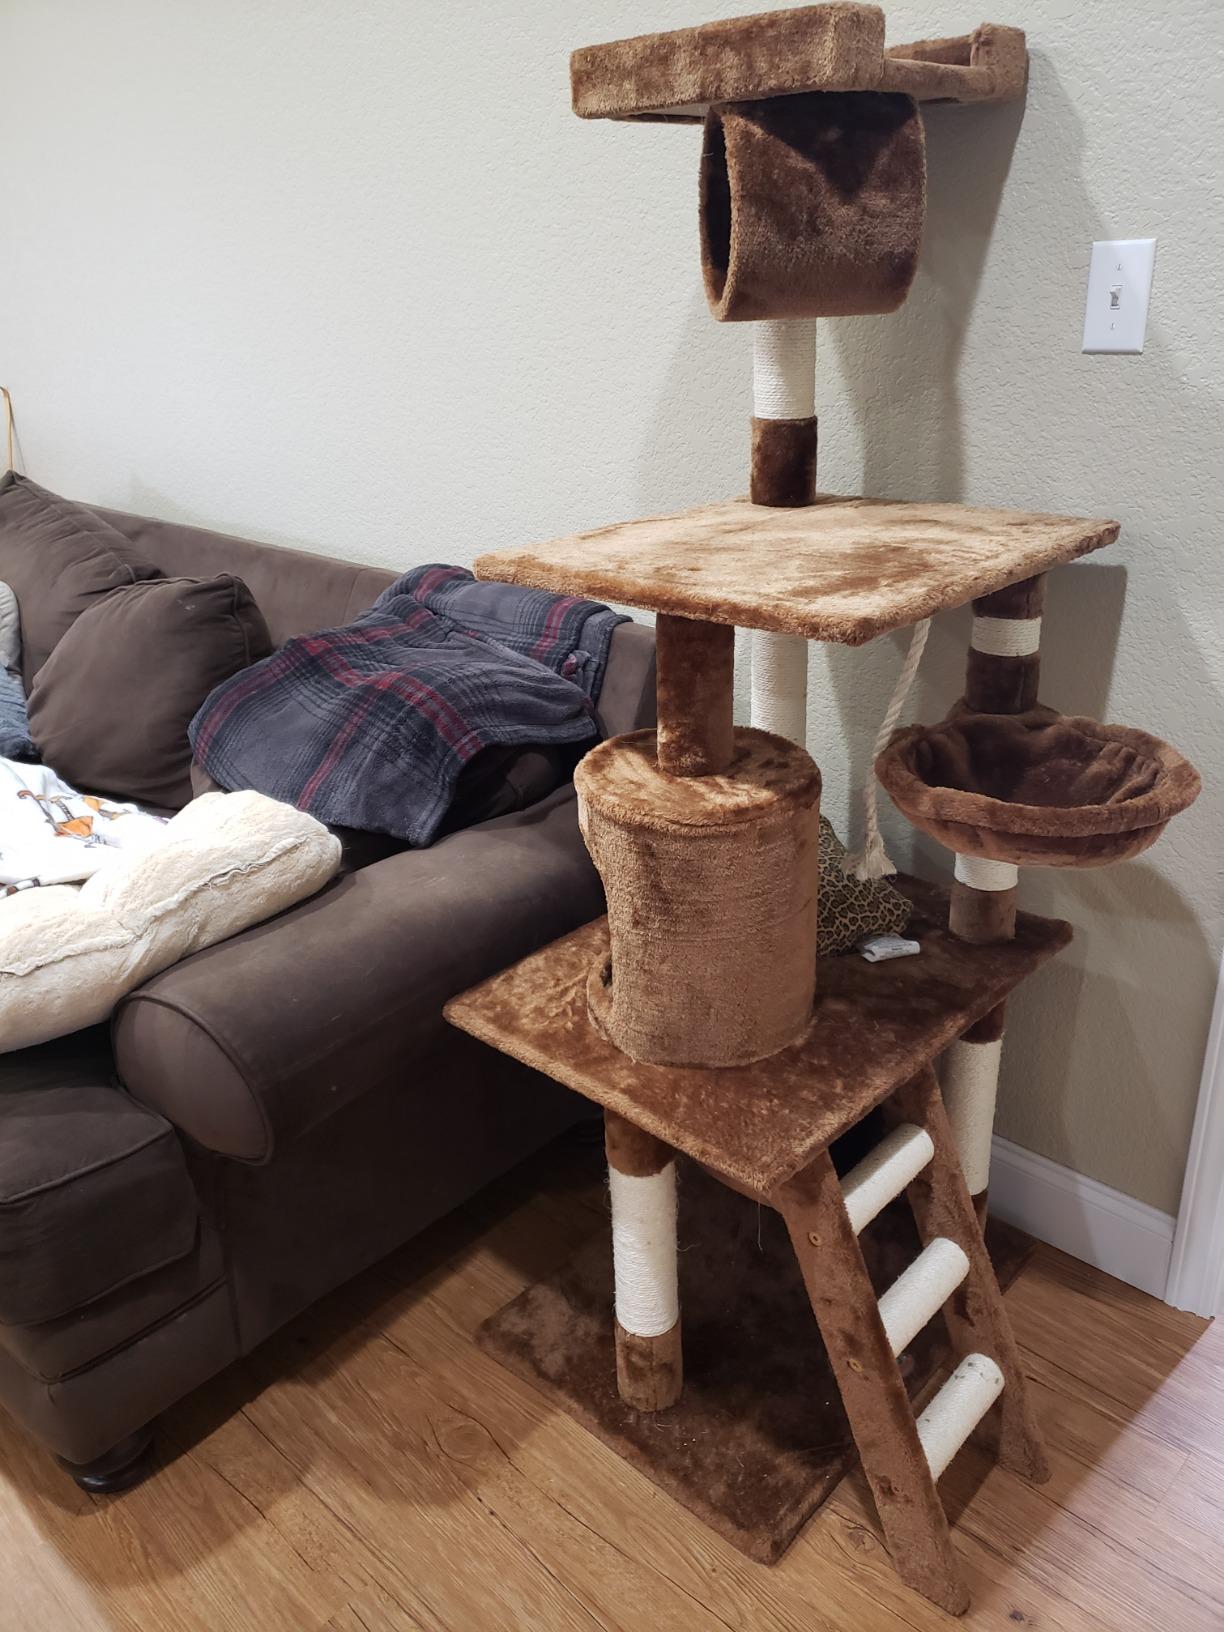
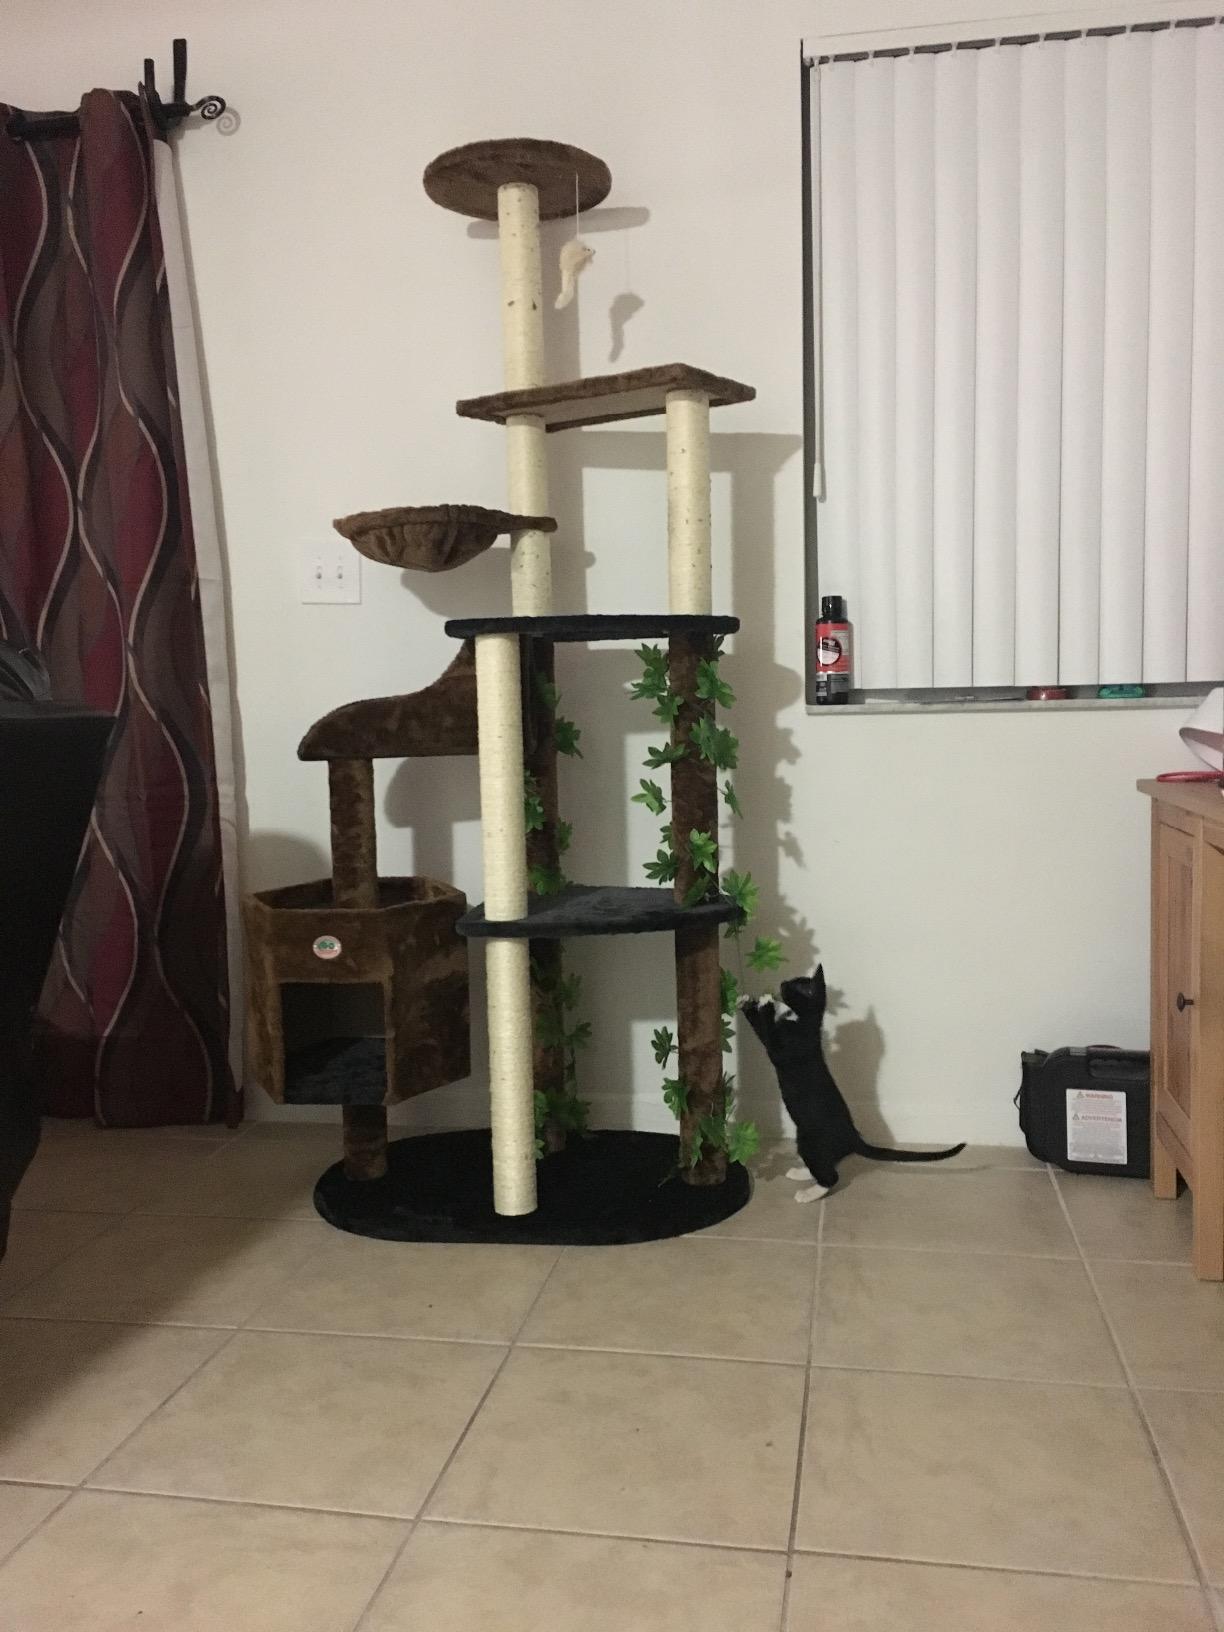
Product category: items_cat tree
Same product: no